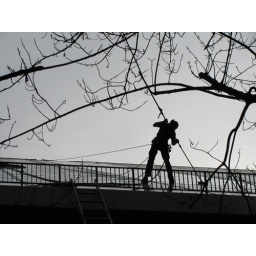
LF took this picture - i love the silhouettes of the window cleaner and his pole against the trees